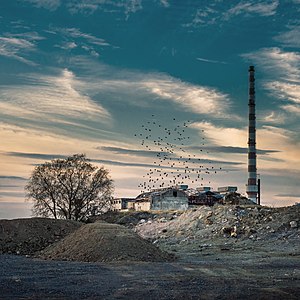
Piræus / Drapetsona og Piræus kirkegård
Den forladte gødningsfabrik i Drapetsona
Piræus er en by i udkanten af Attika i Grækenland, syd for Athen. Den var havneby for Athen i oldtiden og blev udvalgt til at være den moderne havn, da Athen blev gengrundlagt i 1834. Piræus er stadig et stort shipping- og industricentrum og er endestation for Linje 1, den elektriske jernbanelinje, der nu er indarbejdet i Athens Metro.